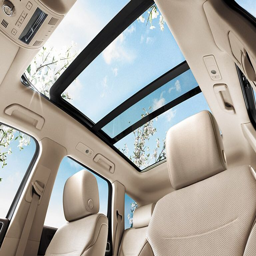
panoramic sunroof in automobile model